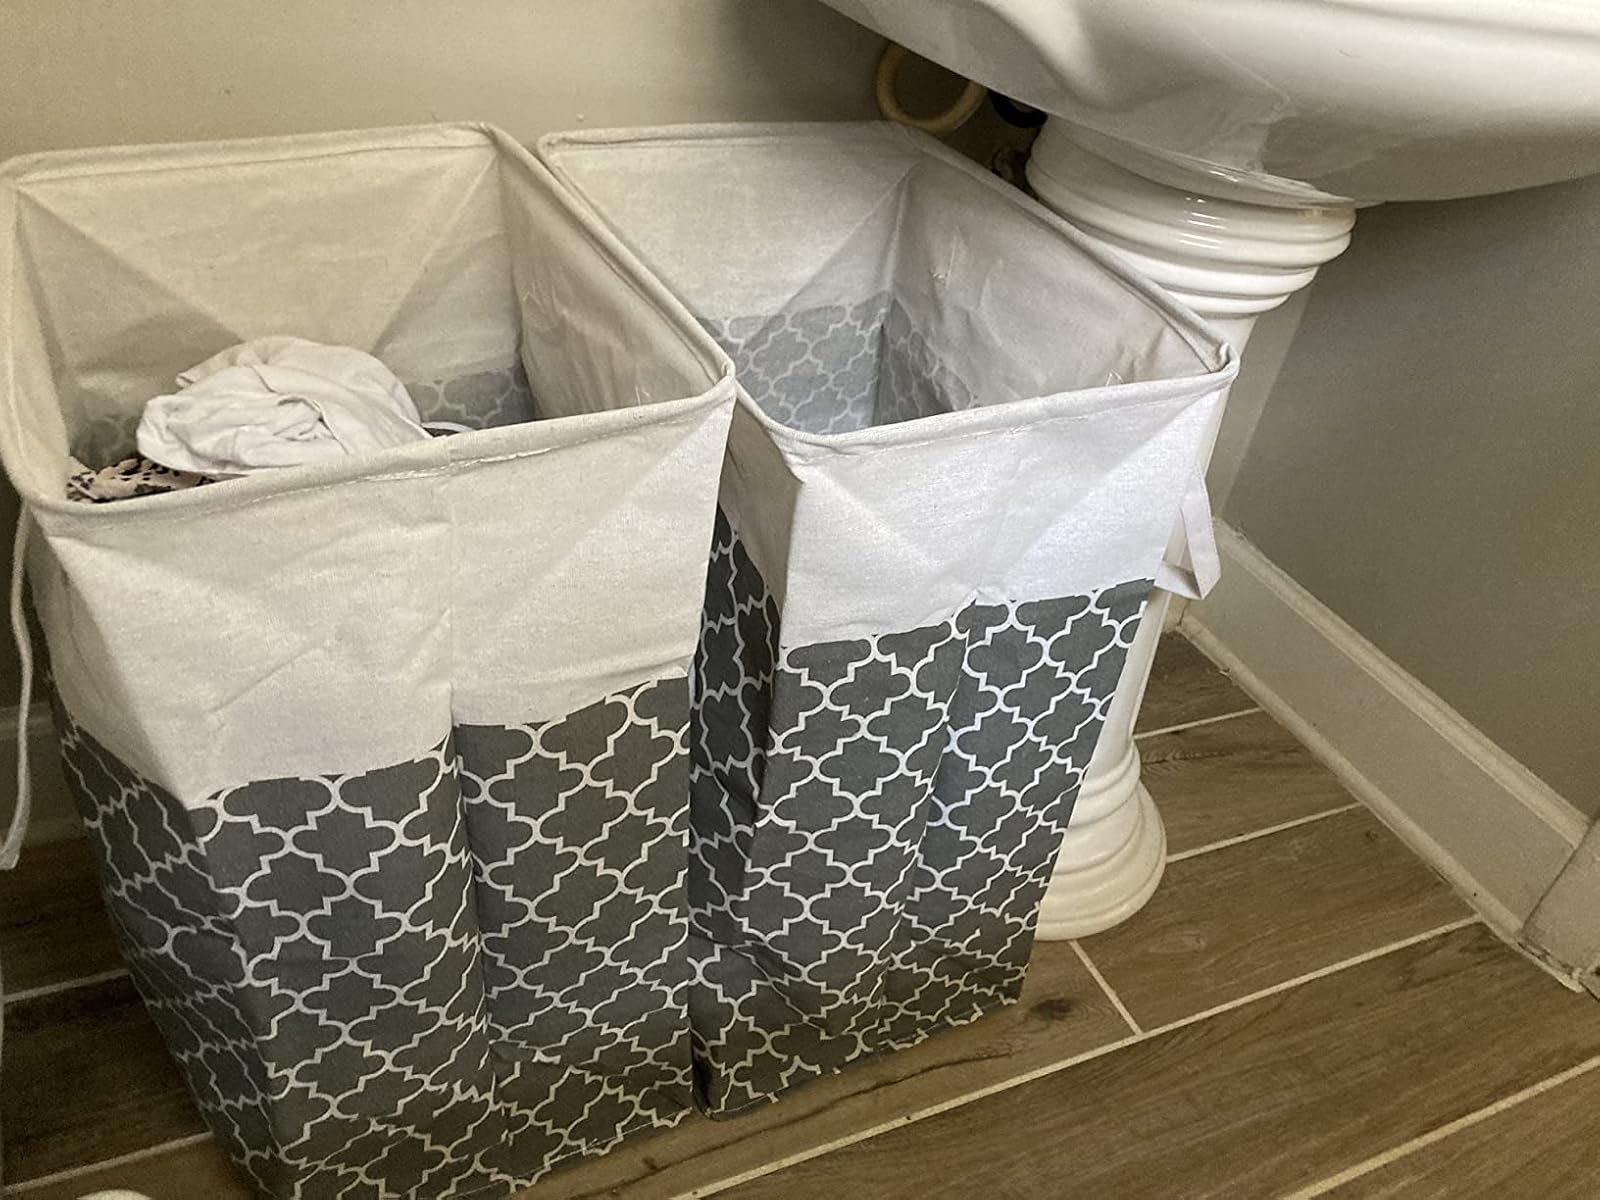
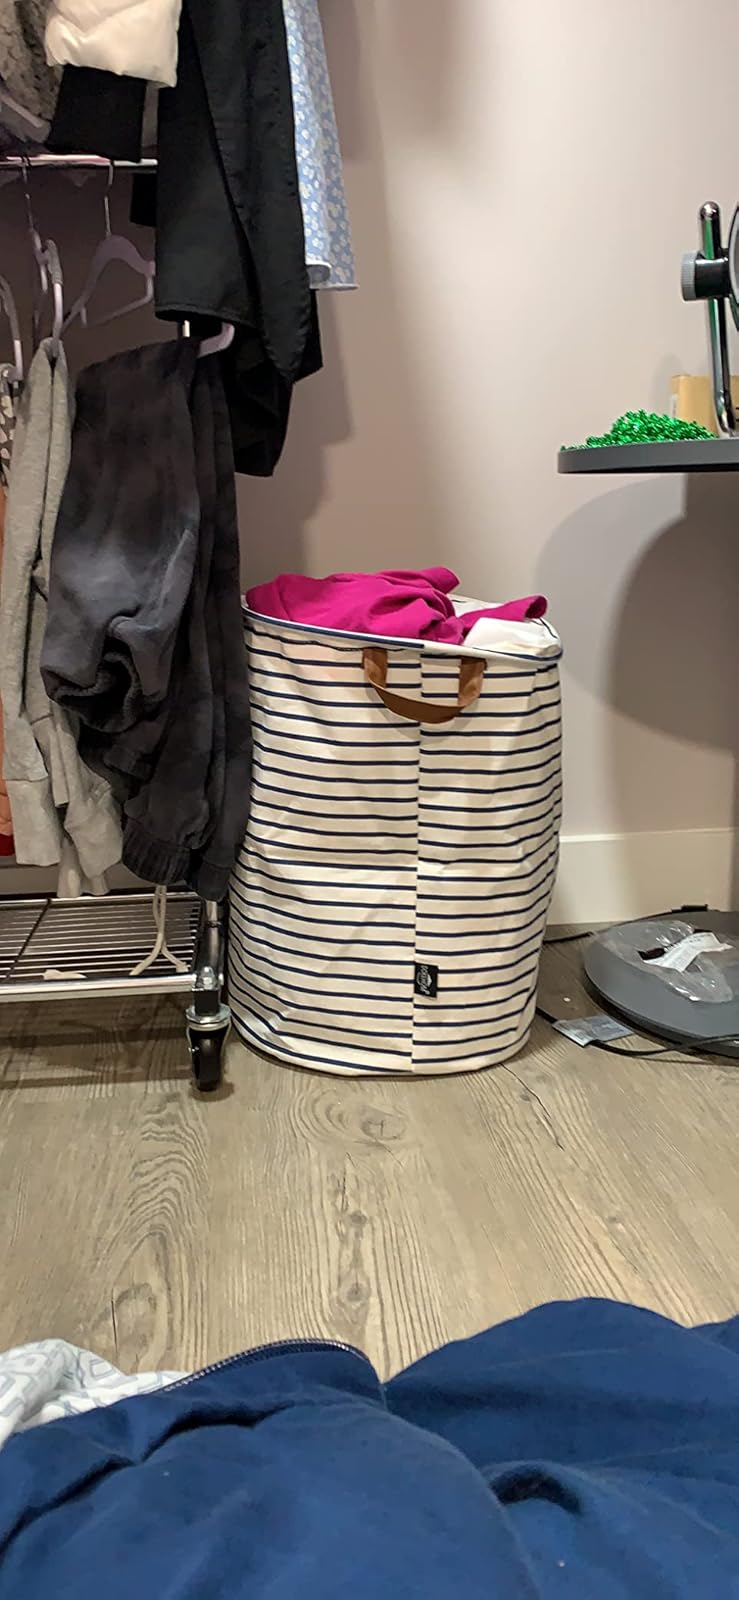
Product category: items_hamper
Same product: no